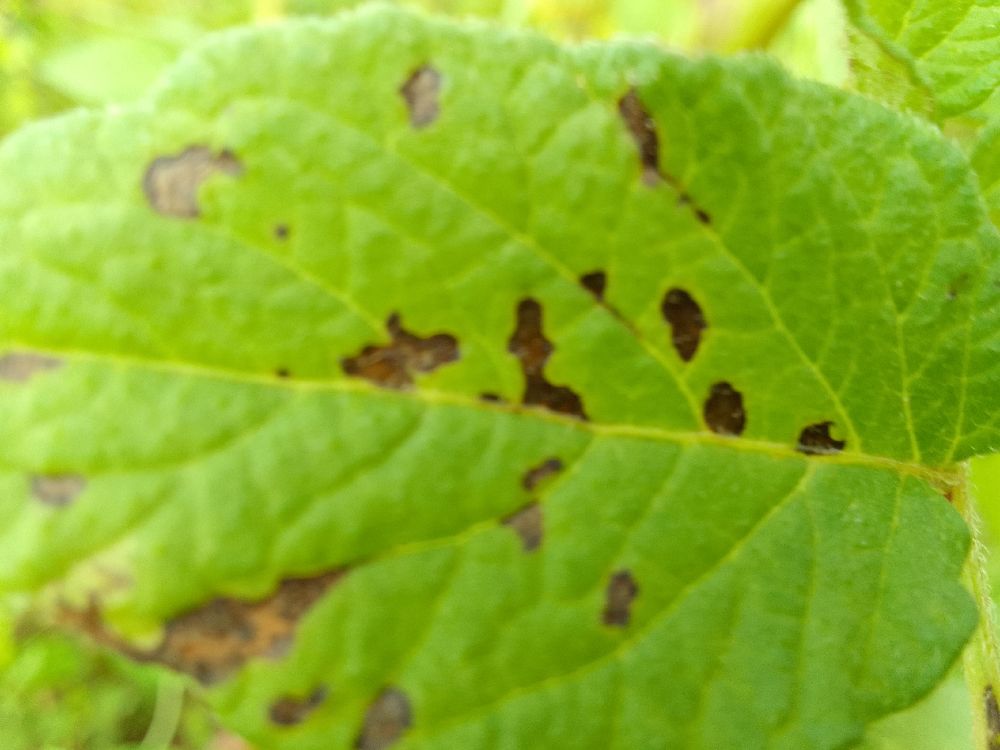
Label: Early blight